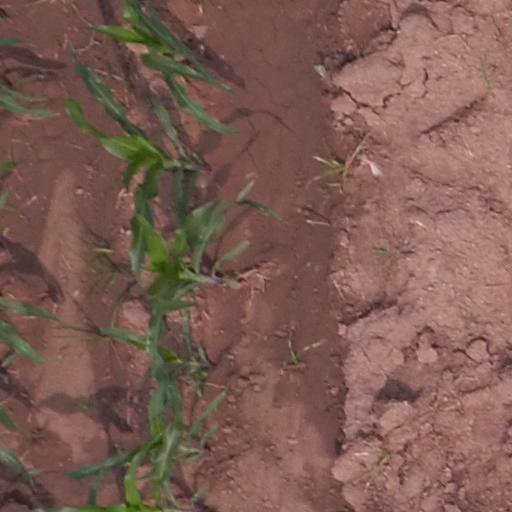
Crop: maize; corn